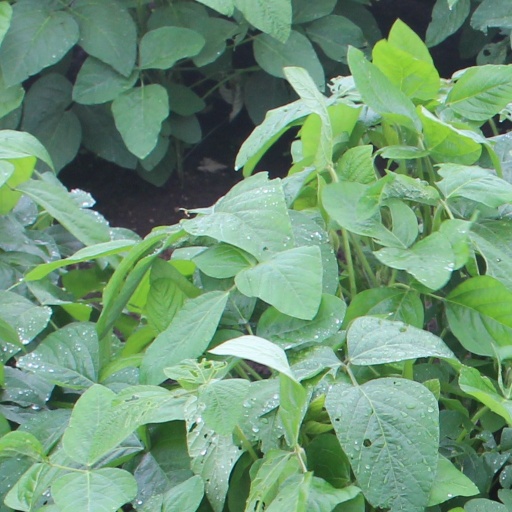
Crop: soybean